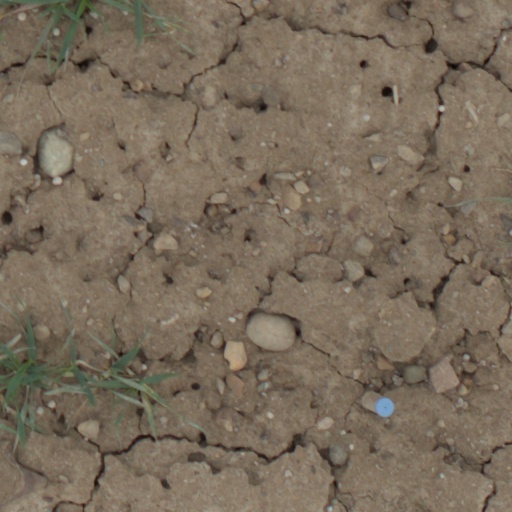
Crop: wheat